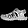
Label: Sandal